Palaiologos

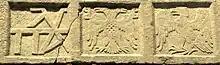
Wall engraving from the Castle of Mytilene depicting the Palaiologos cypher and a double-headed eagle

During most of their tenure as Byzantine emperors, the Palaiologan dynasty was not well-liked by their subjects. Not only were the means the family had used to gain the throne grim, but their religious policy alienated many within the empire. The Palaiologan emperors aspired to reunite the Eastern Orthodox Church with the Catholic Church of Rome, to ensure legitimacy in the eyes of the West and in an attempt to secure aid against the many enemies of their empire. Michael VIII succeeded in a union at the Second Council of Lyons in 1274, which formally reunited the churches after more than two centuries of schism. Michael VIII was taunted with the words "you have become a Frank", which remains a term in Greek to taunt converts to Catholicism to this day. The union was passionately opposed by the Byzantine people and of Byzantine rulers not actually under Michael VIII's control, such as John II Megas Komnenos, Emperor of Trebizond, and Nikephoros I Komnenos Doukas, the ruler of Epirus. Despite Michael VIII's efforts, the union was disrupted in 1281, after just seven years, when he was excommunicated by Pope Martin IV. When Michael VIII died in 1282 he died condemned as a traitor and a heretic by his people, who saw him as someone who had bullied them into submission under the Church of Rome. He was denied the traditional funeral pomps of an Orthodox Emperor.